Stanley Theater (Newark, New Jersey)

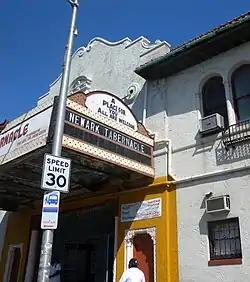

The Stanley Theater is a former 2,000-seat movie theater located in Newark, New Jersey. It was built in 1927 and was turned into a social hall in the 1970s. It was added to the National Register of Historic Places on August 28, 1986.